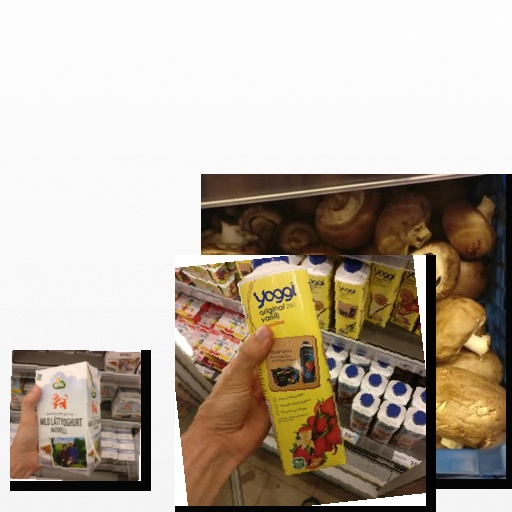
Food items: natural_low_fat_yogurt, strawberry_yogurt, mushroom